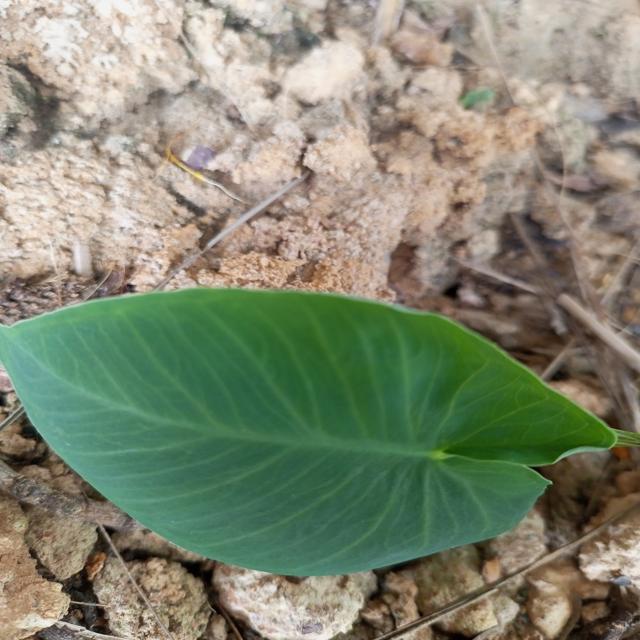
Label: Healthy